Sewn boat

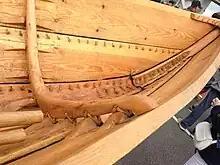
Halsnøy boat, detail of the bow.

A sewn boat is a type of wooden boat which has its planks sewn, stitched, tied, or bound together with natural fibre rope (e.g., coir in the Indian Ocean) tendons or flexible wood, such as roots and willow branches. Sewn boat construction techniques were used in many parts of the world prior to the development of metal fasteners, and continued to be used long after that time for small boats to reduce construction costs where metal fasteners were too expensive.